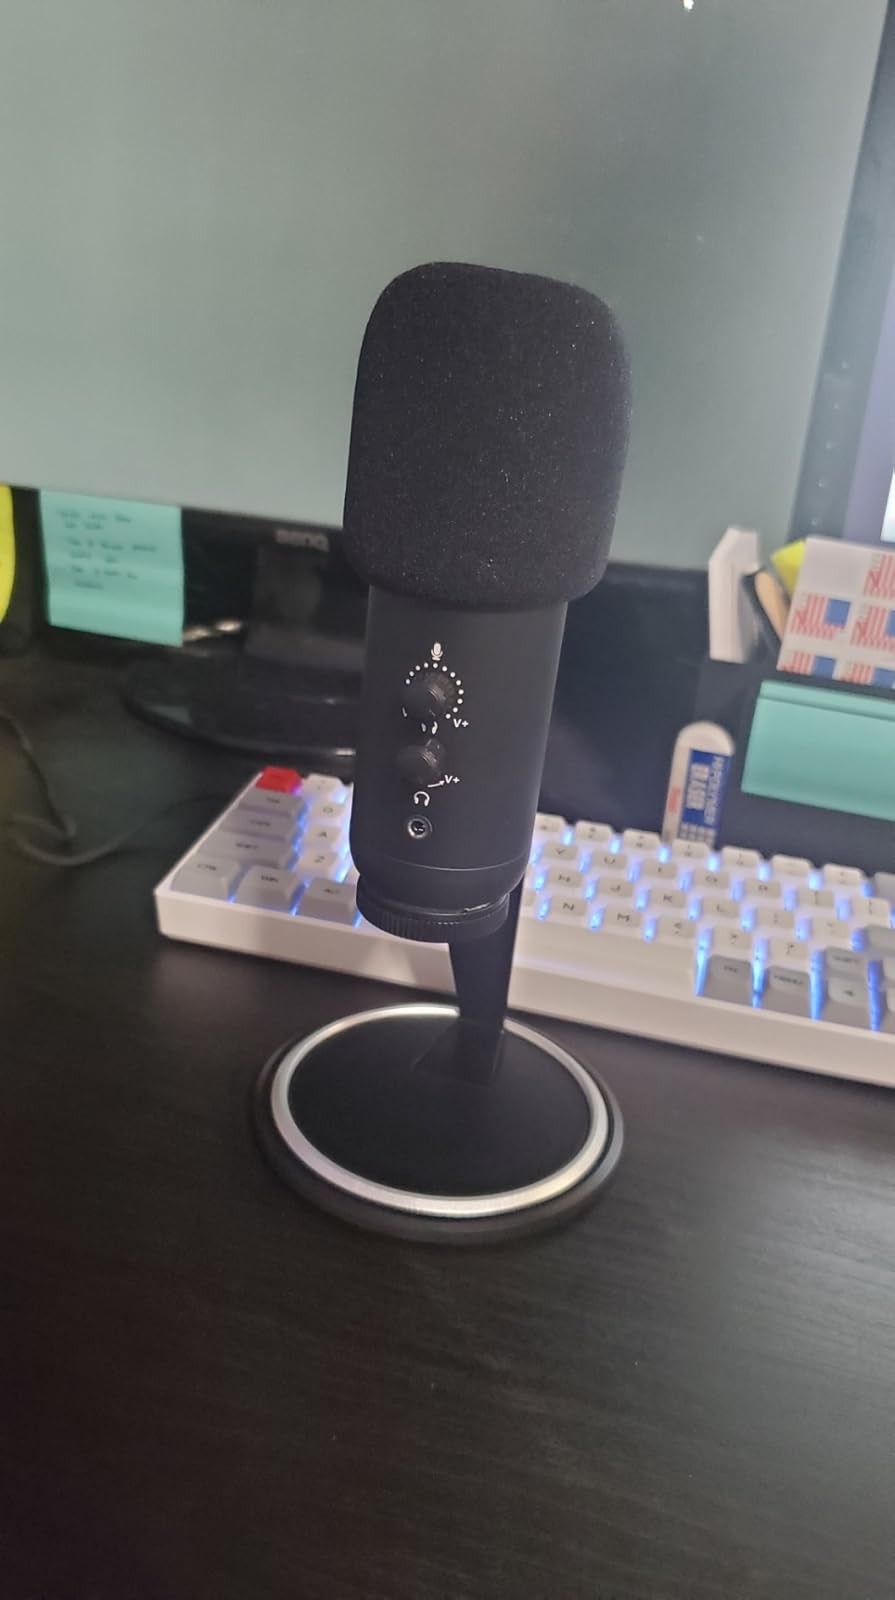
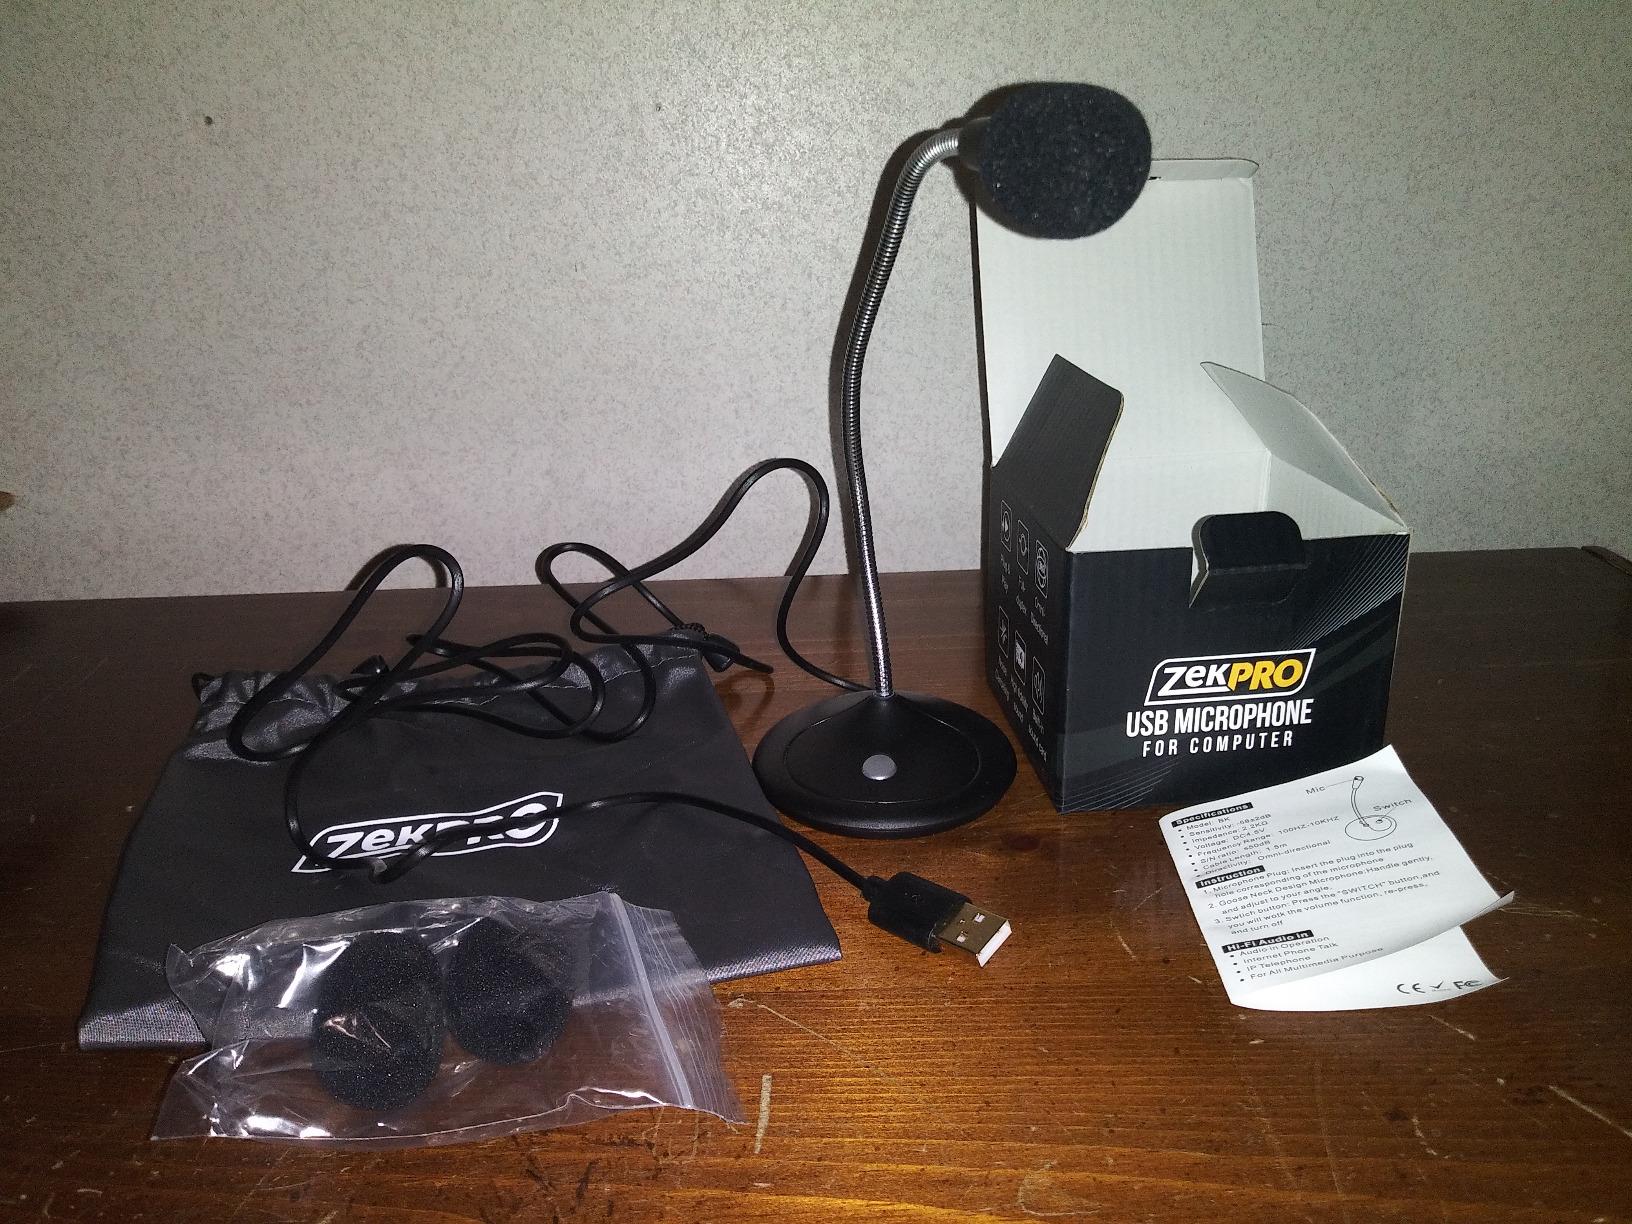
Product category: microphone
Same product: no